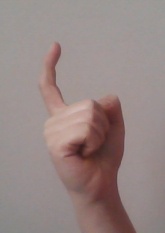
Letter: ra